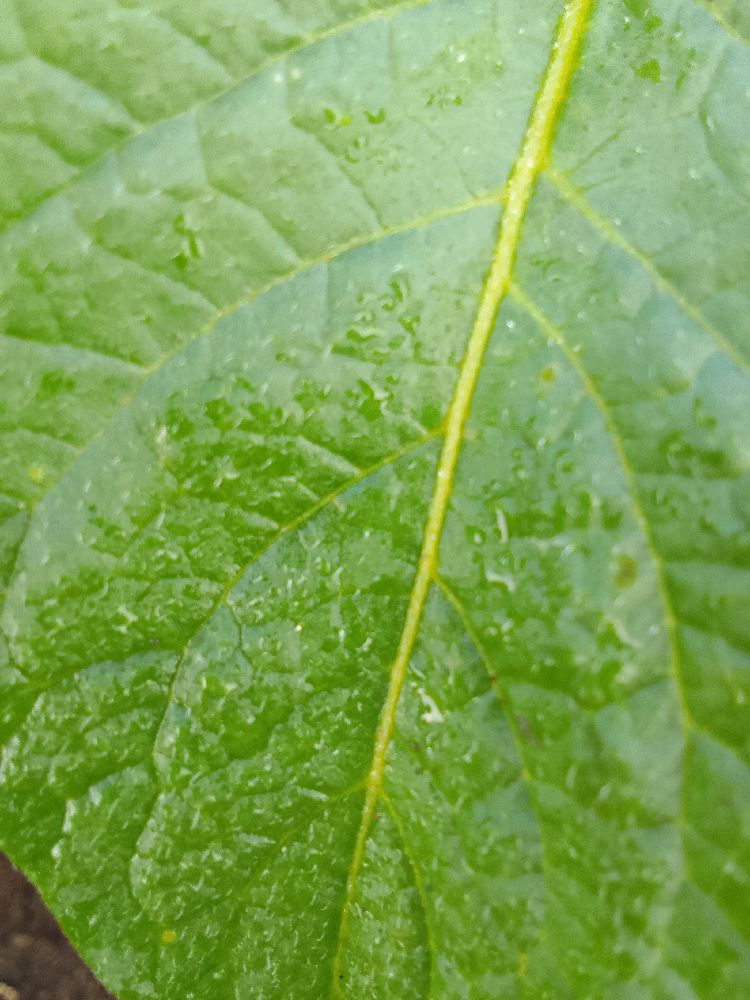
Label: Healthy